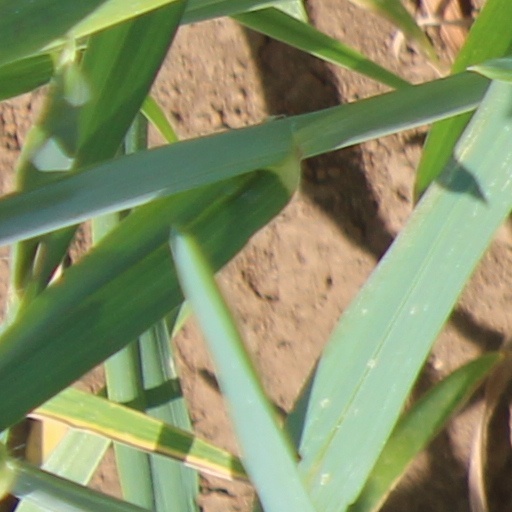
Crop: wheat